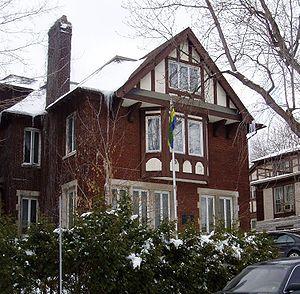
Voici la liste des représentations diplomatiques du Gabon à l'étranger, hormis les consulats honoraires: